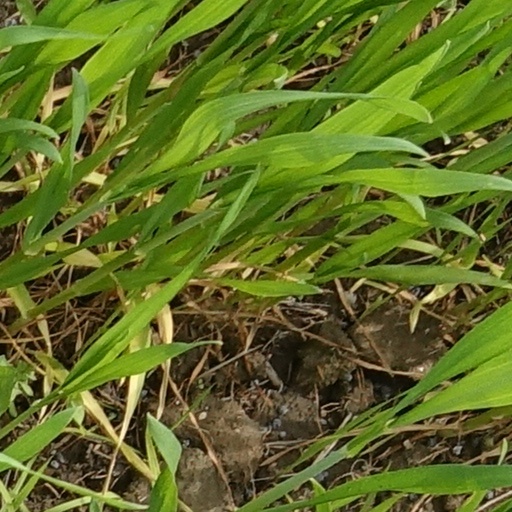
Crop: wheat